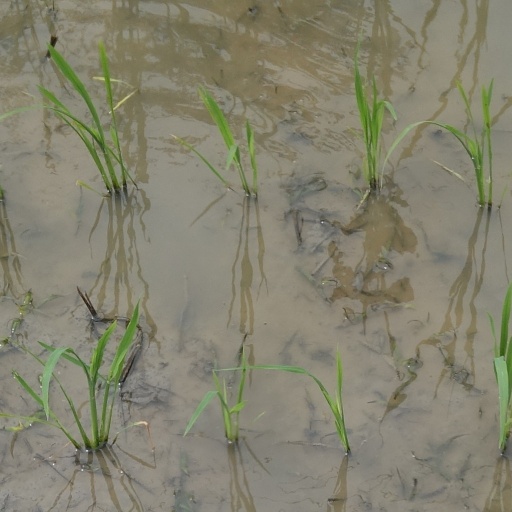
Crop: rice